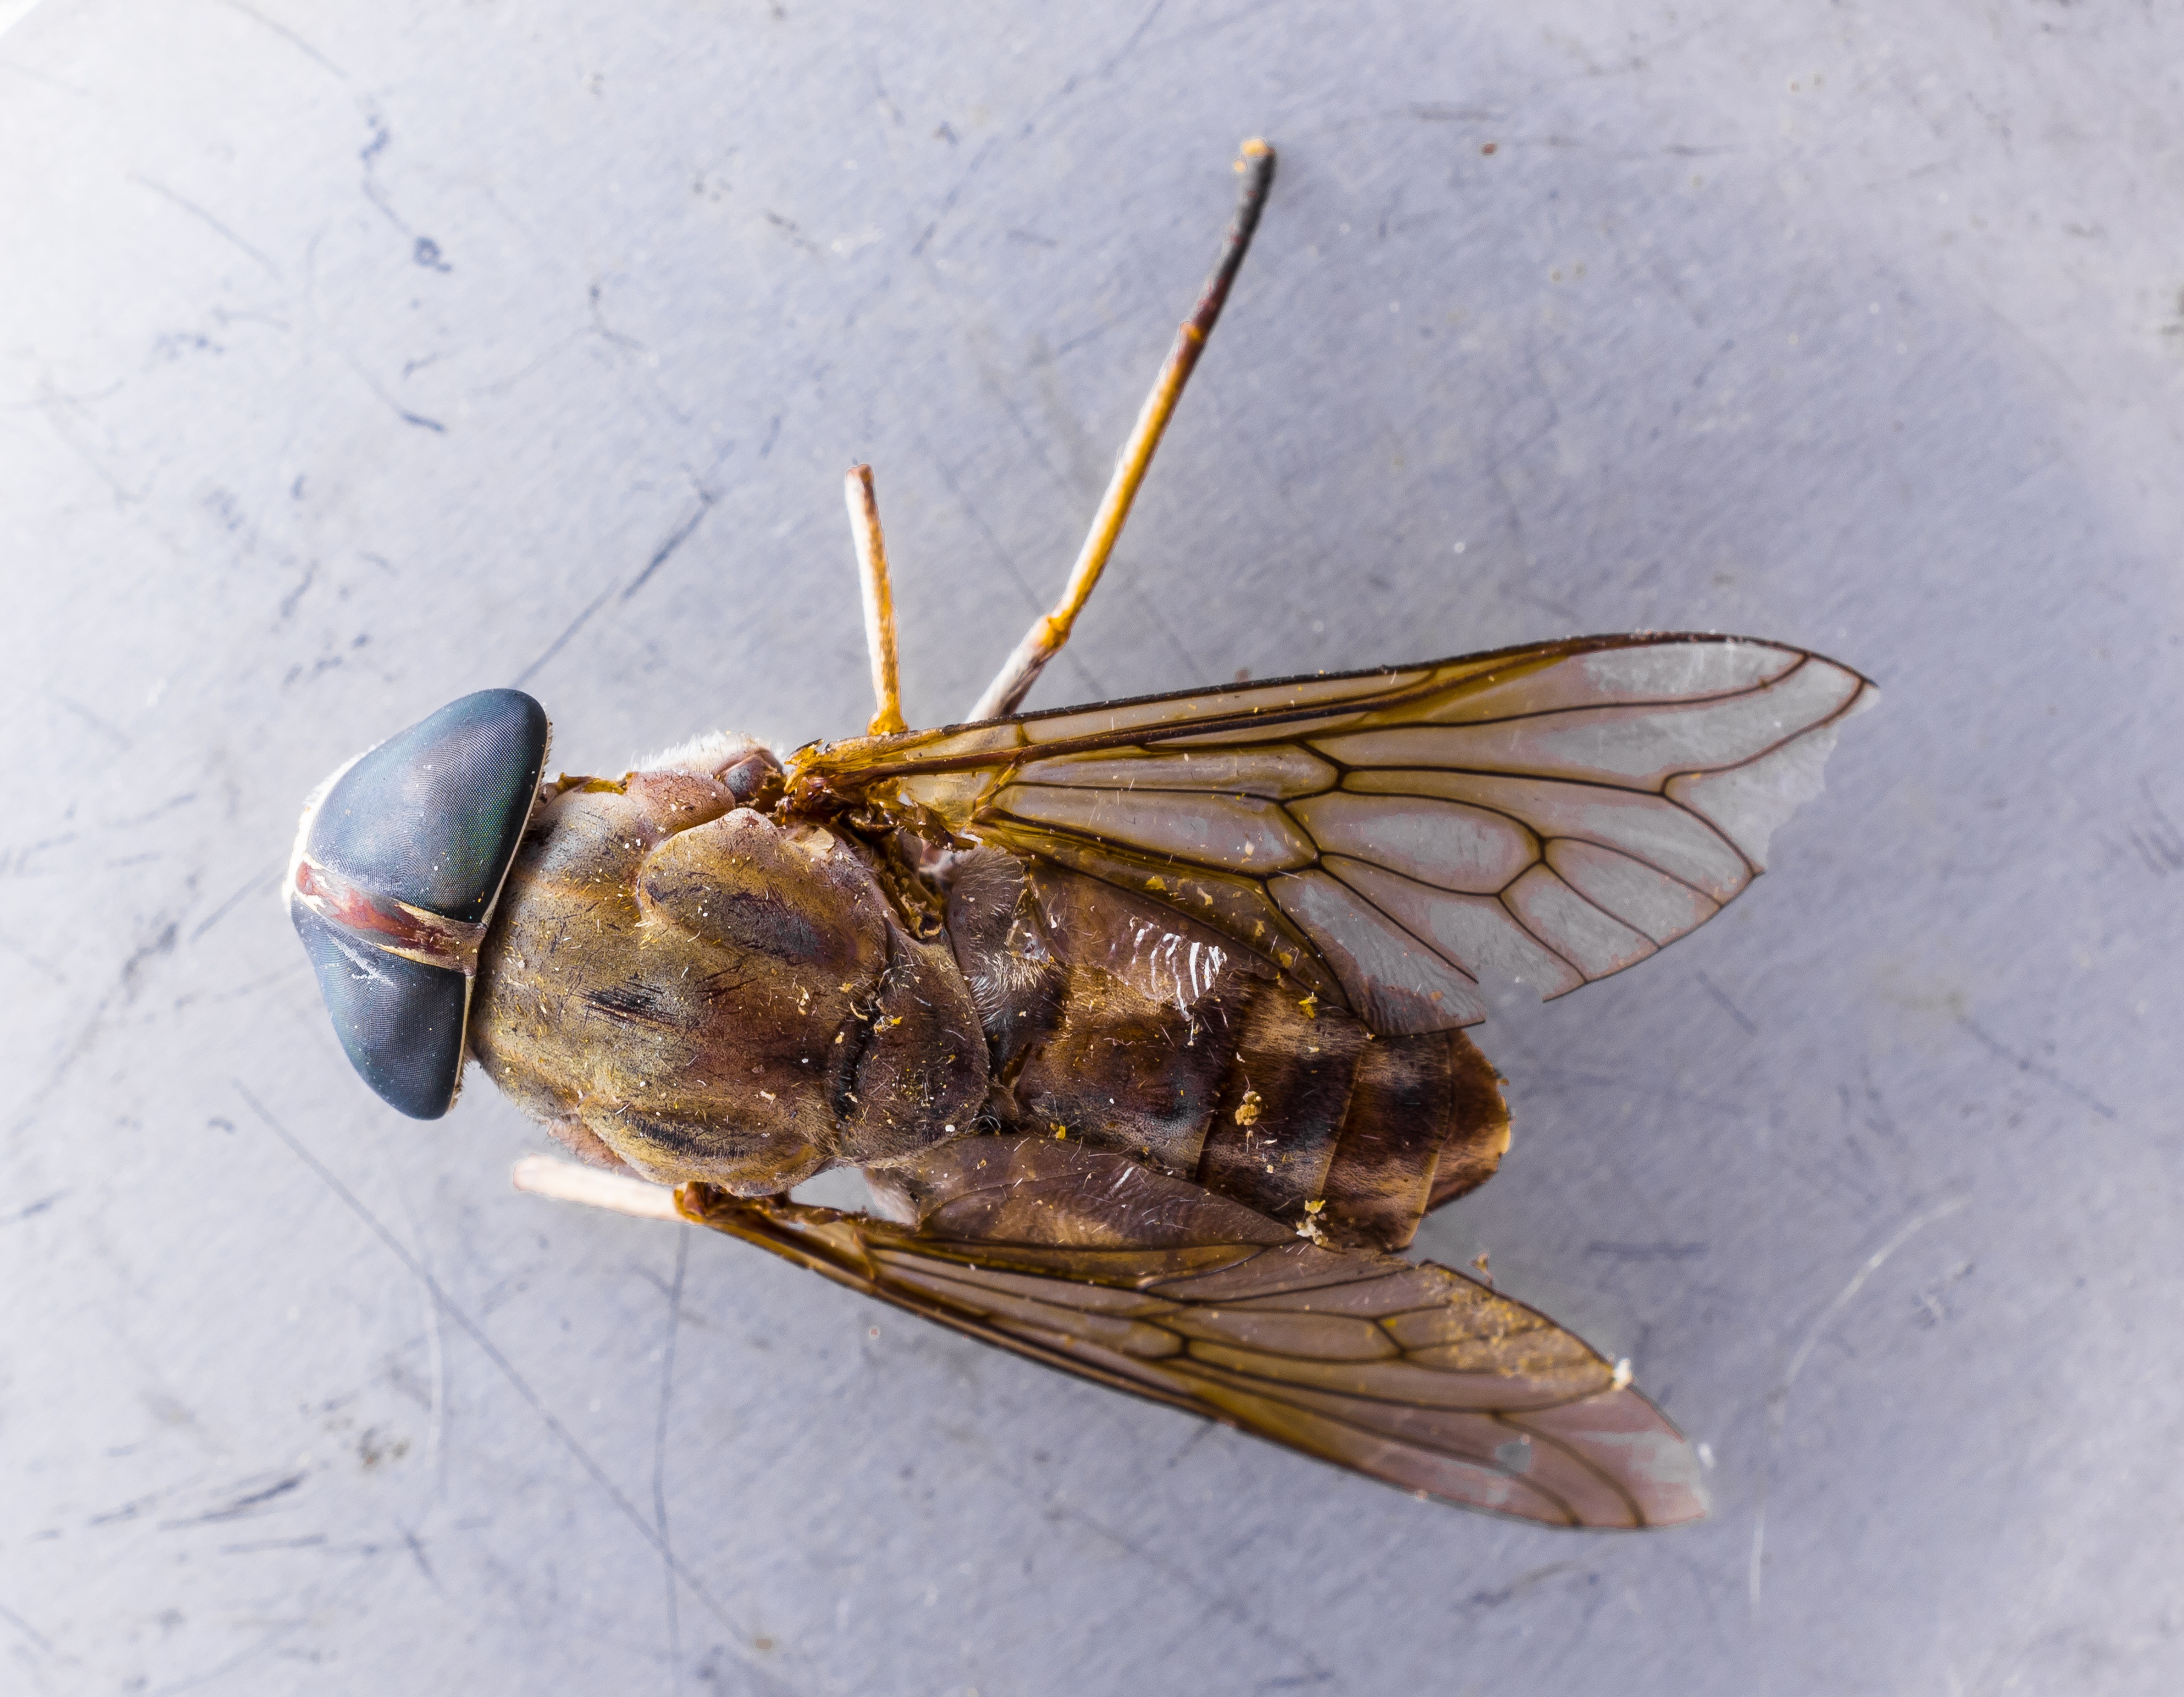
wing, fly, insect, close, fauna, invertebrate, wasp, pest, macro photography, arthropod, compound eyes, cicada, true bugs